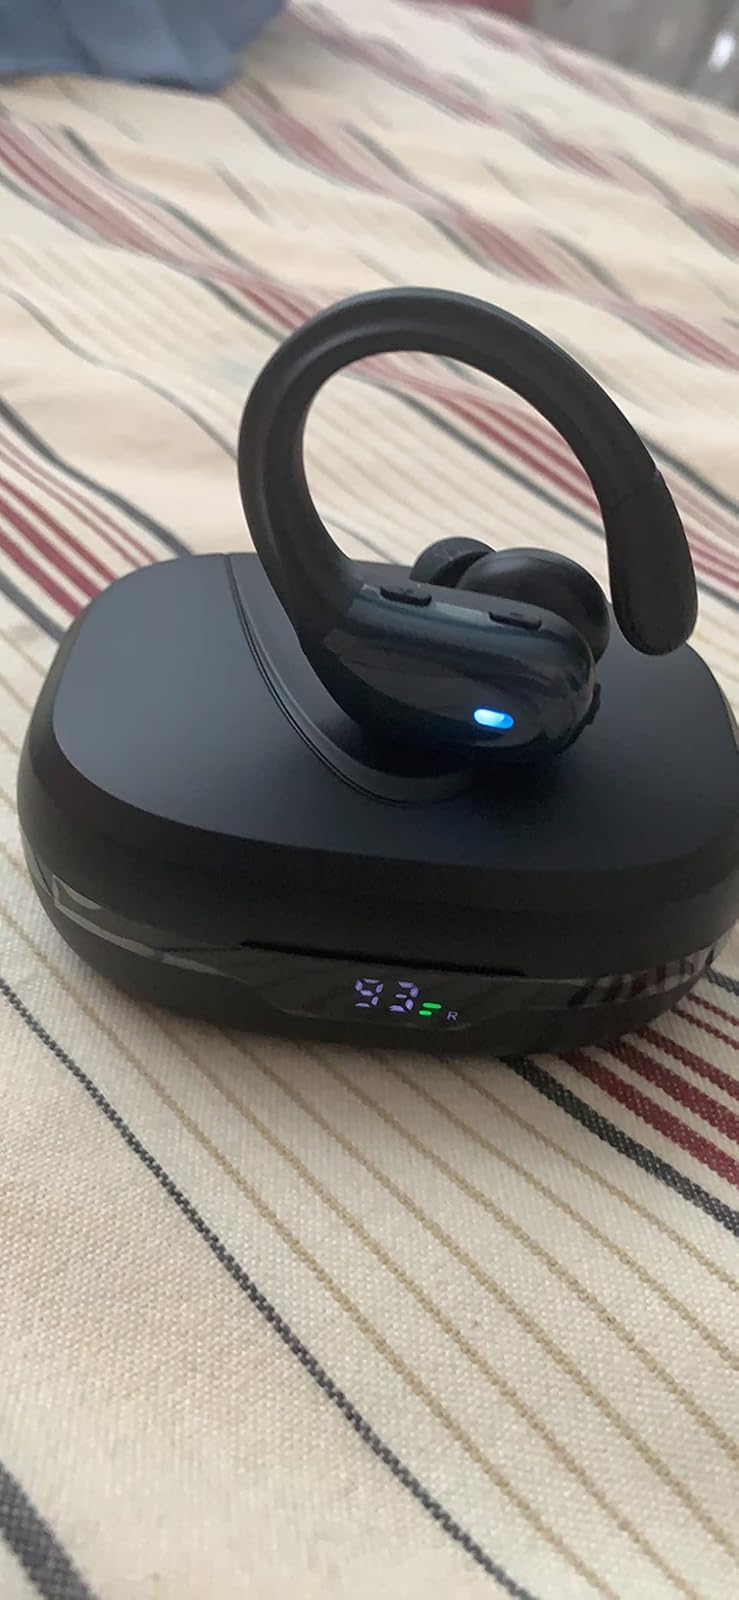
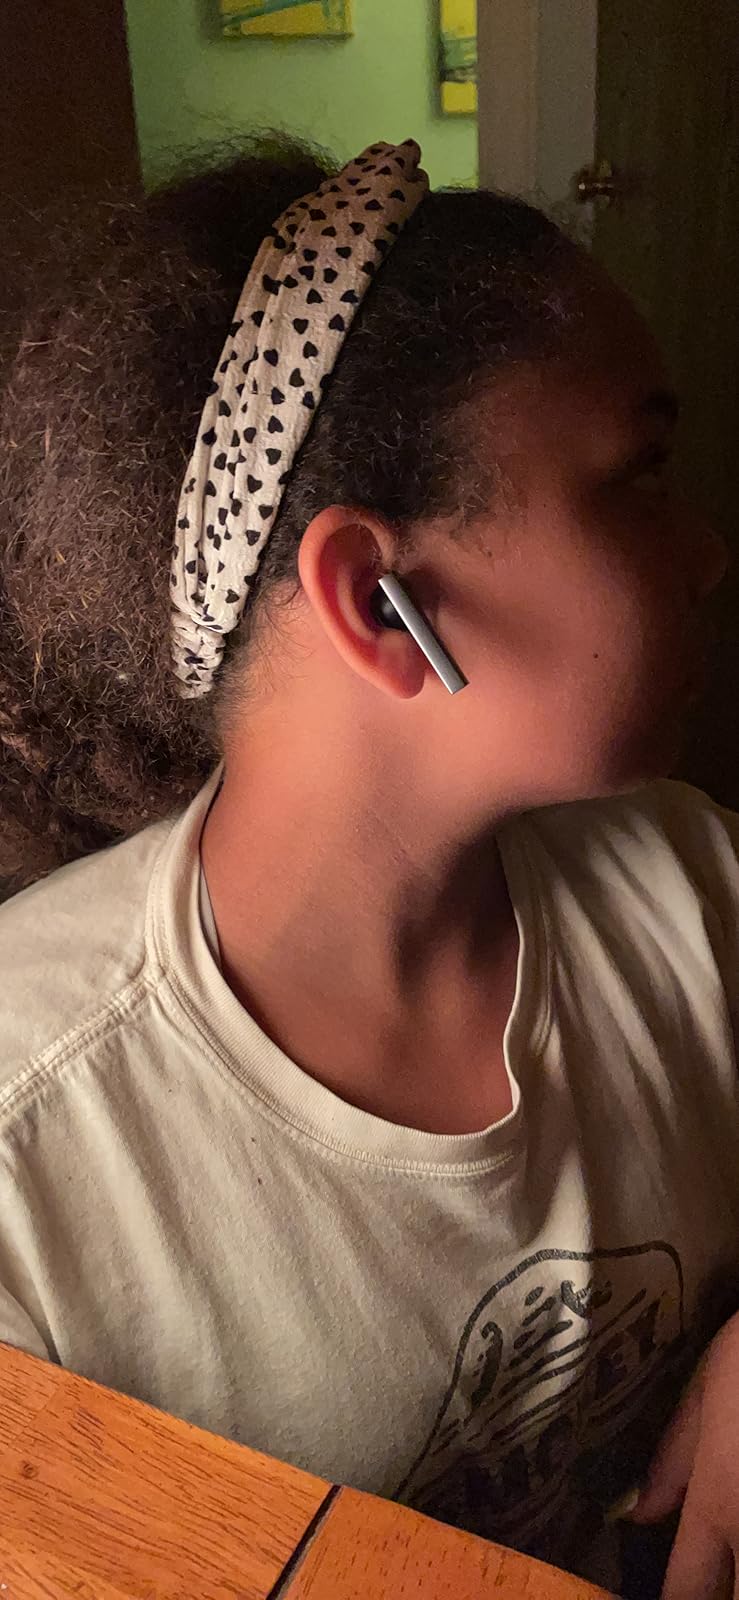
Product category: earbuds
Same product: no